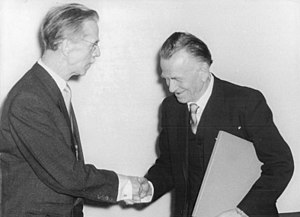
Otto Dix / Baggrund og arbejde
Otto Dix åbner den 12.4. 1957 en udstilling af hans billeder i Berlin
Otto Dix var en tysk maler og grafiker. Han er mest kendt for sine brutale, men ærlige fremstillinger af 1. verdenskrigs grusomheder og den borgerlige dekadence i mellemkrigstidens Weimarrepublik. Han regnes for en af de vigtigste malere i den Den nye saglighed.